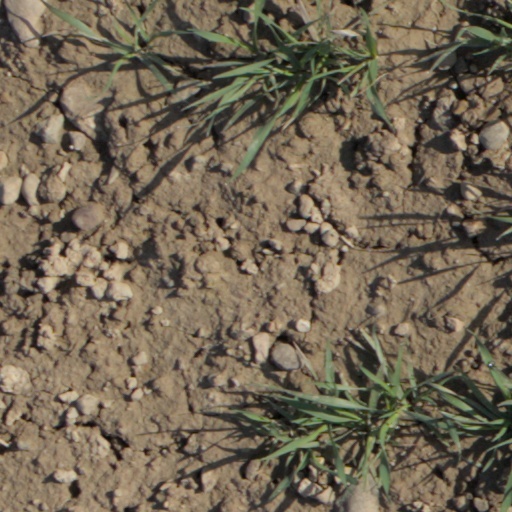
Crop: wheat